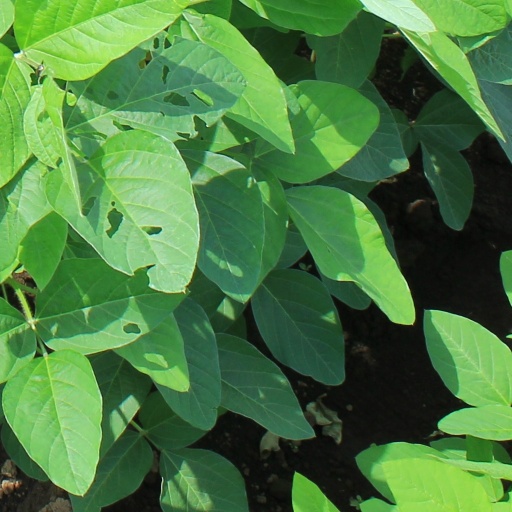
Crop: soybean